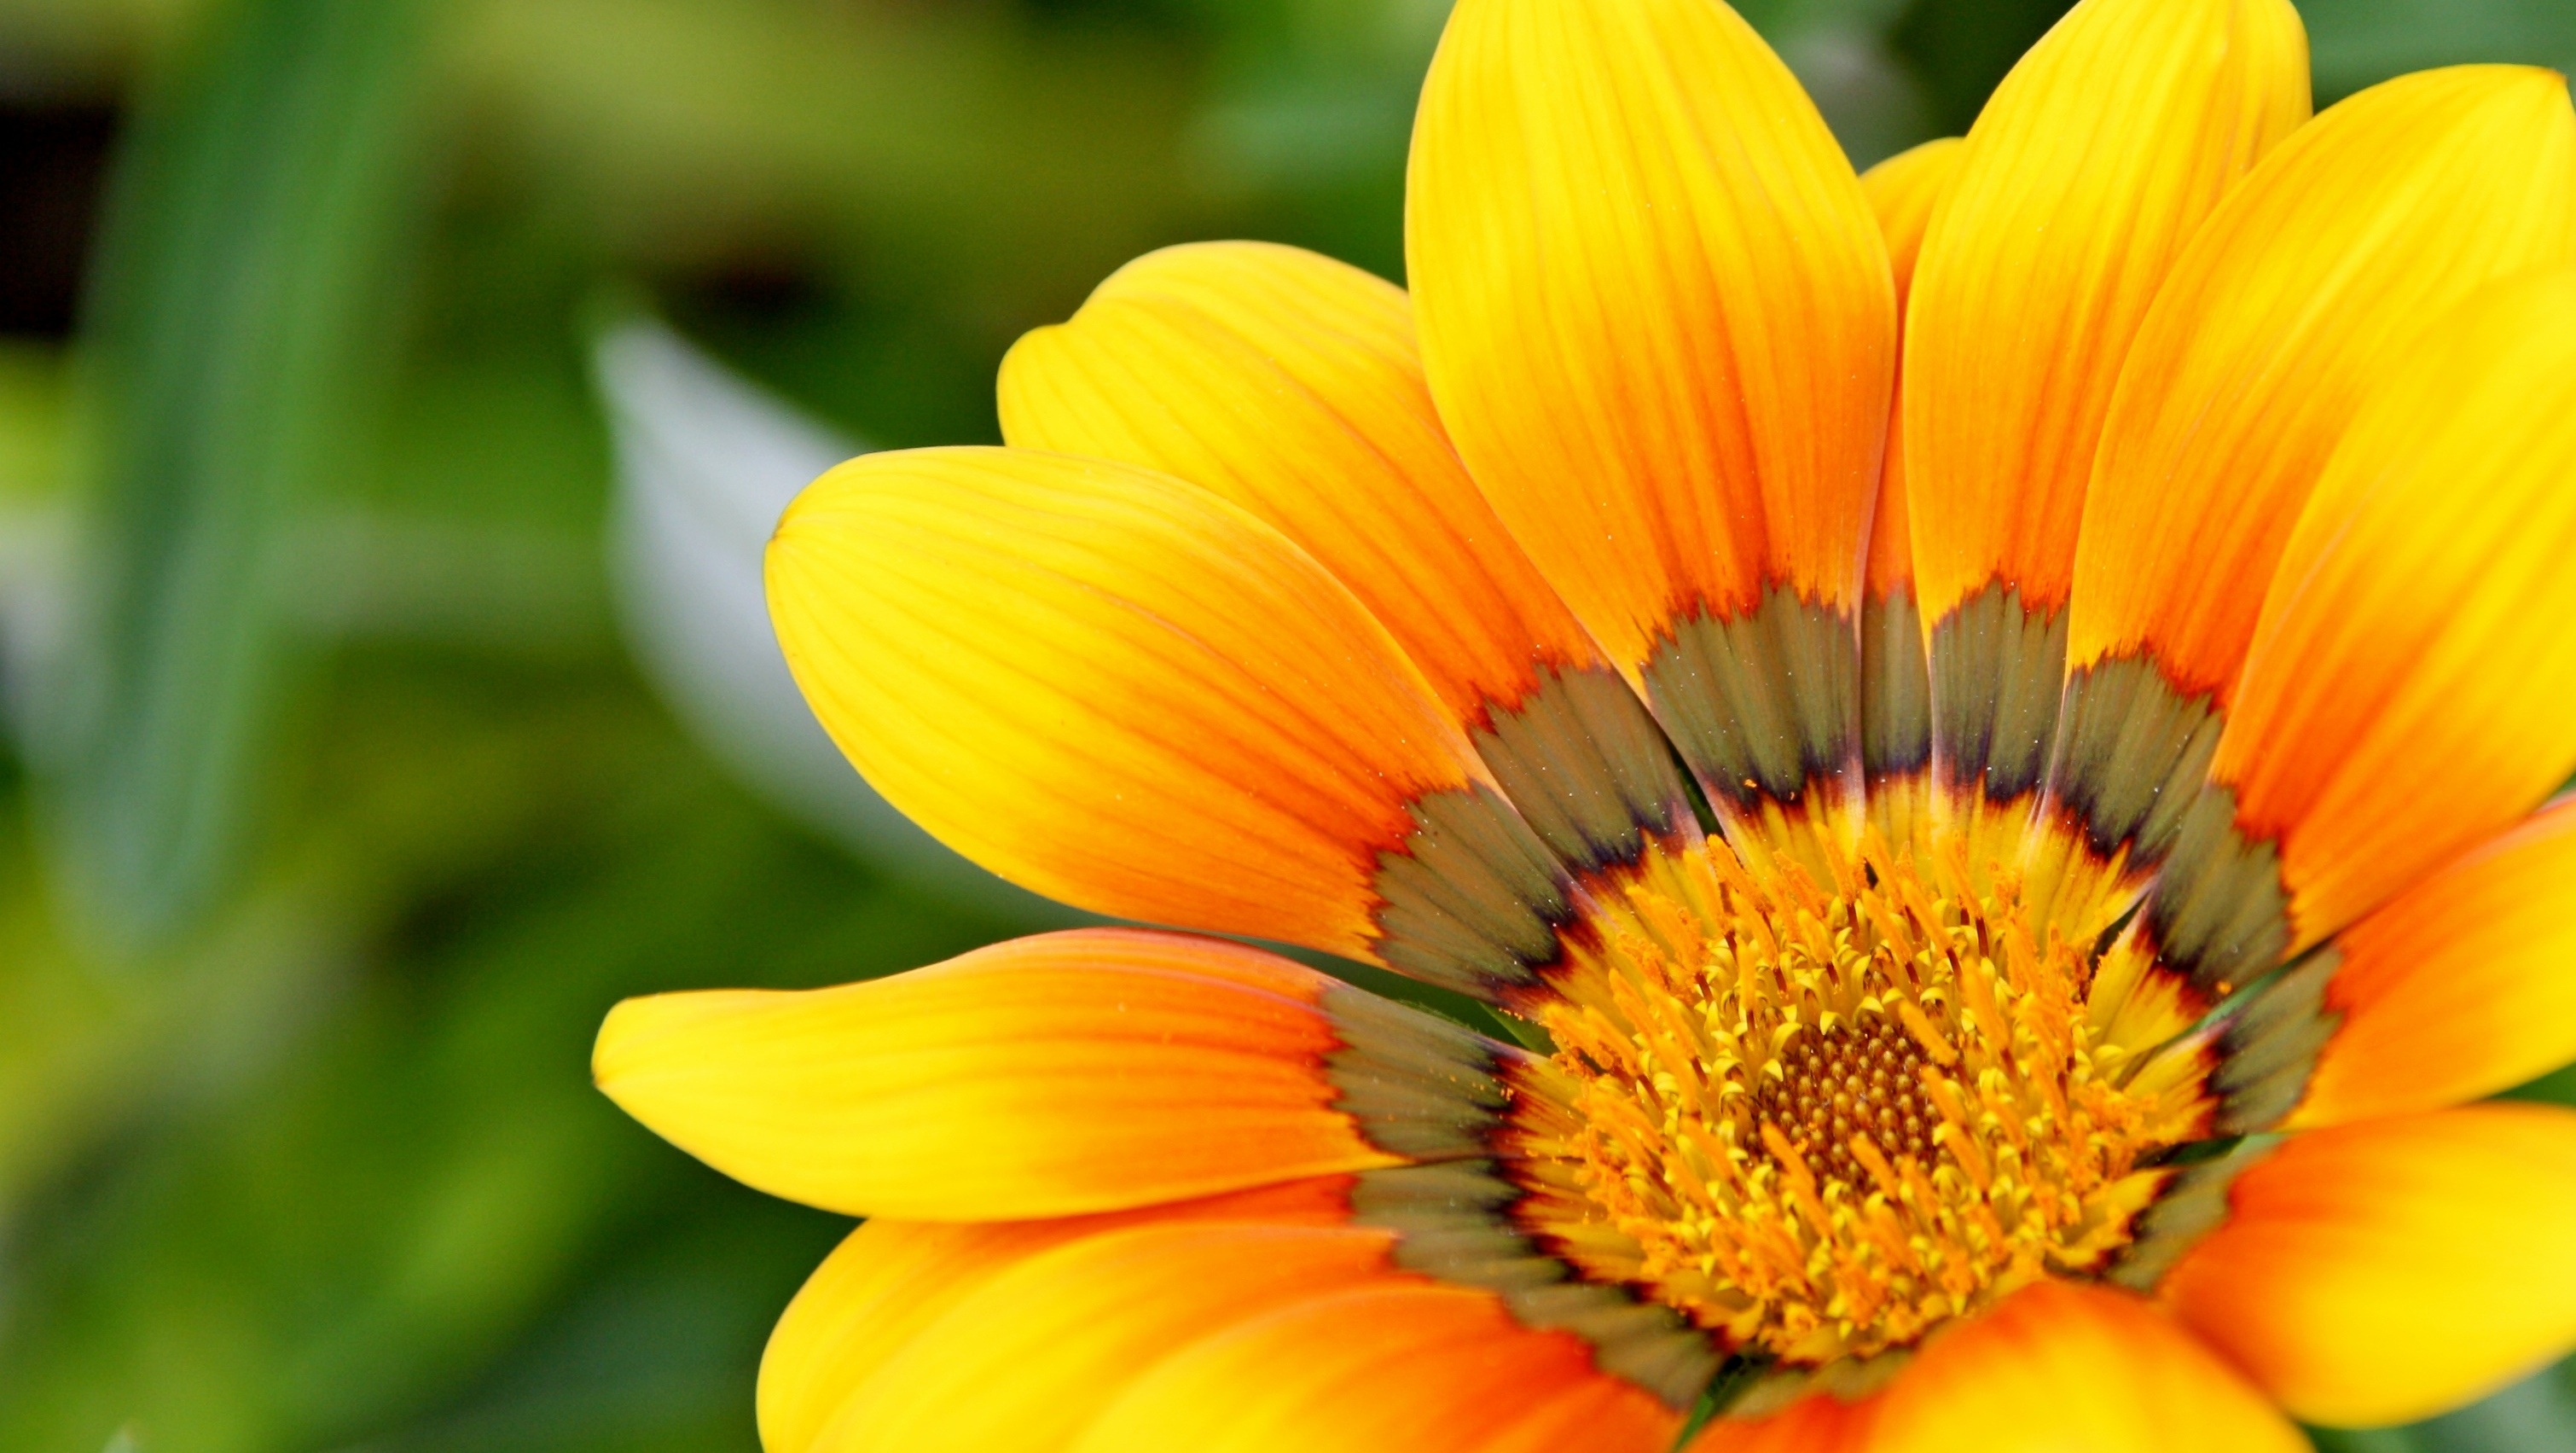
nature, plant, field, flower, petal, natural, botany, yellow, flora, wildflower, close up, macro photography, flowering plant, daisy family, plant stem, land plant